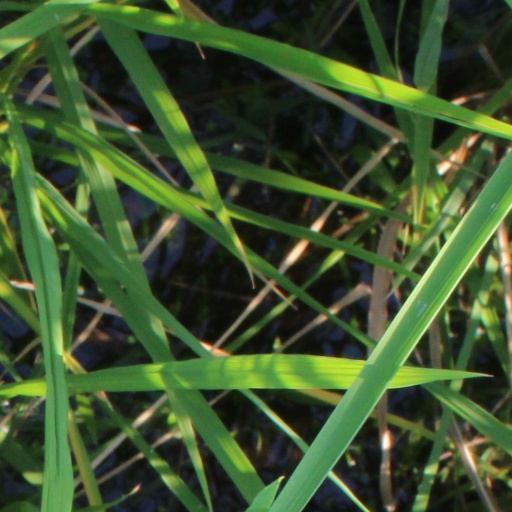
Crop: rice